Chappaquiddick Island

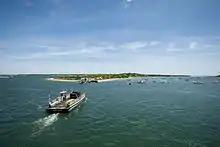
The "On Time II" shuttling passengers between mainland Martha's Vineyard and Chappaquiddick

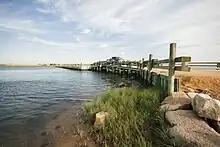
Dike Bridge, Chappaquiddick

The 2020 census reported 253 residents on Chappaquiddick, up from 179 in 2010. The racial makeup was 92% White, 1% Native American, 1% Asian, and 4% from two or more races. Hispanic or Latino of any race were 1% of the population.